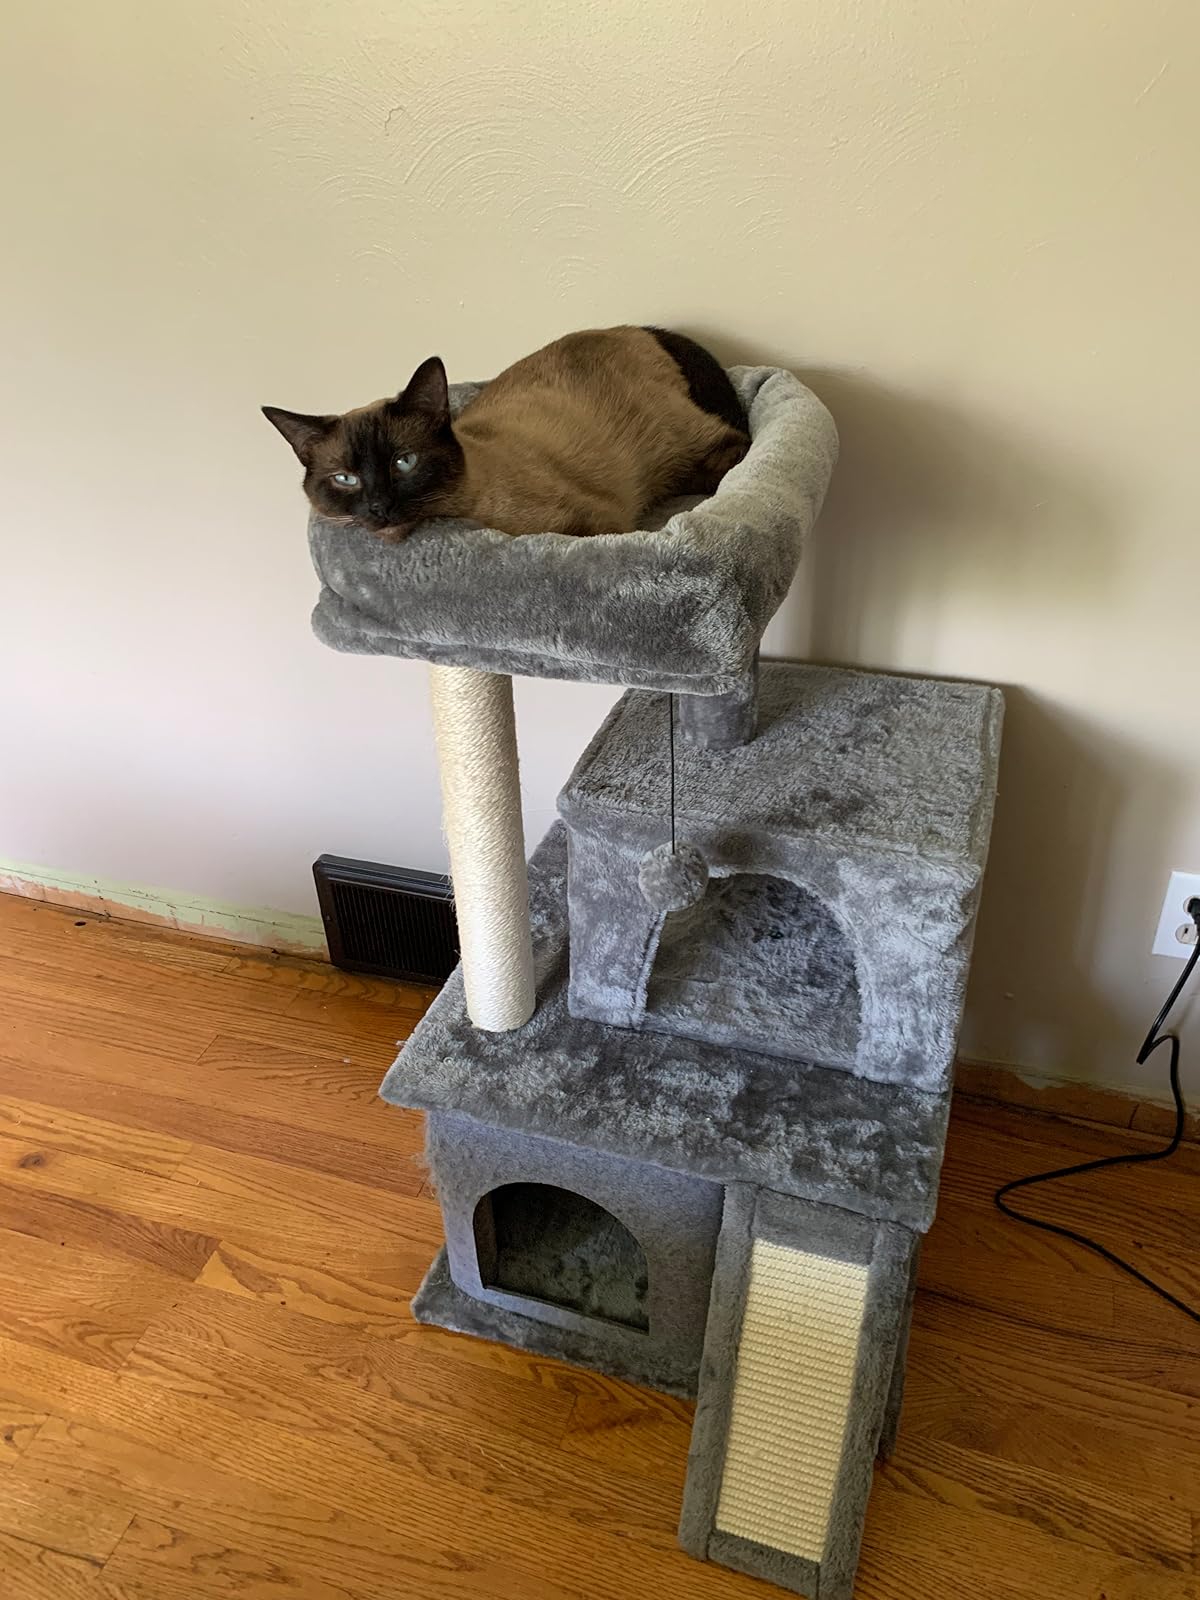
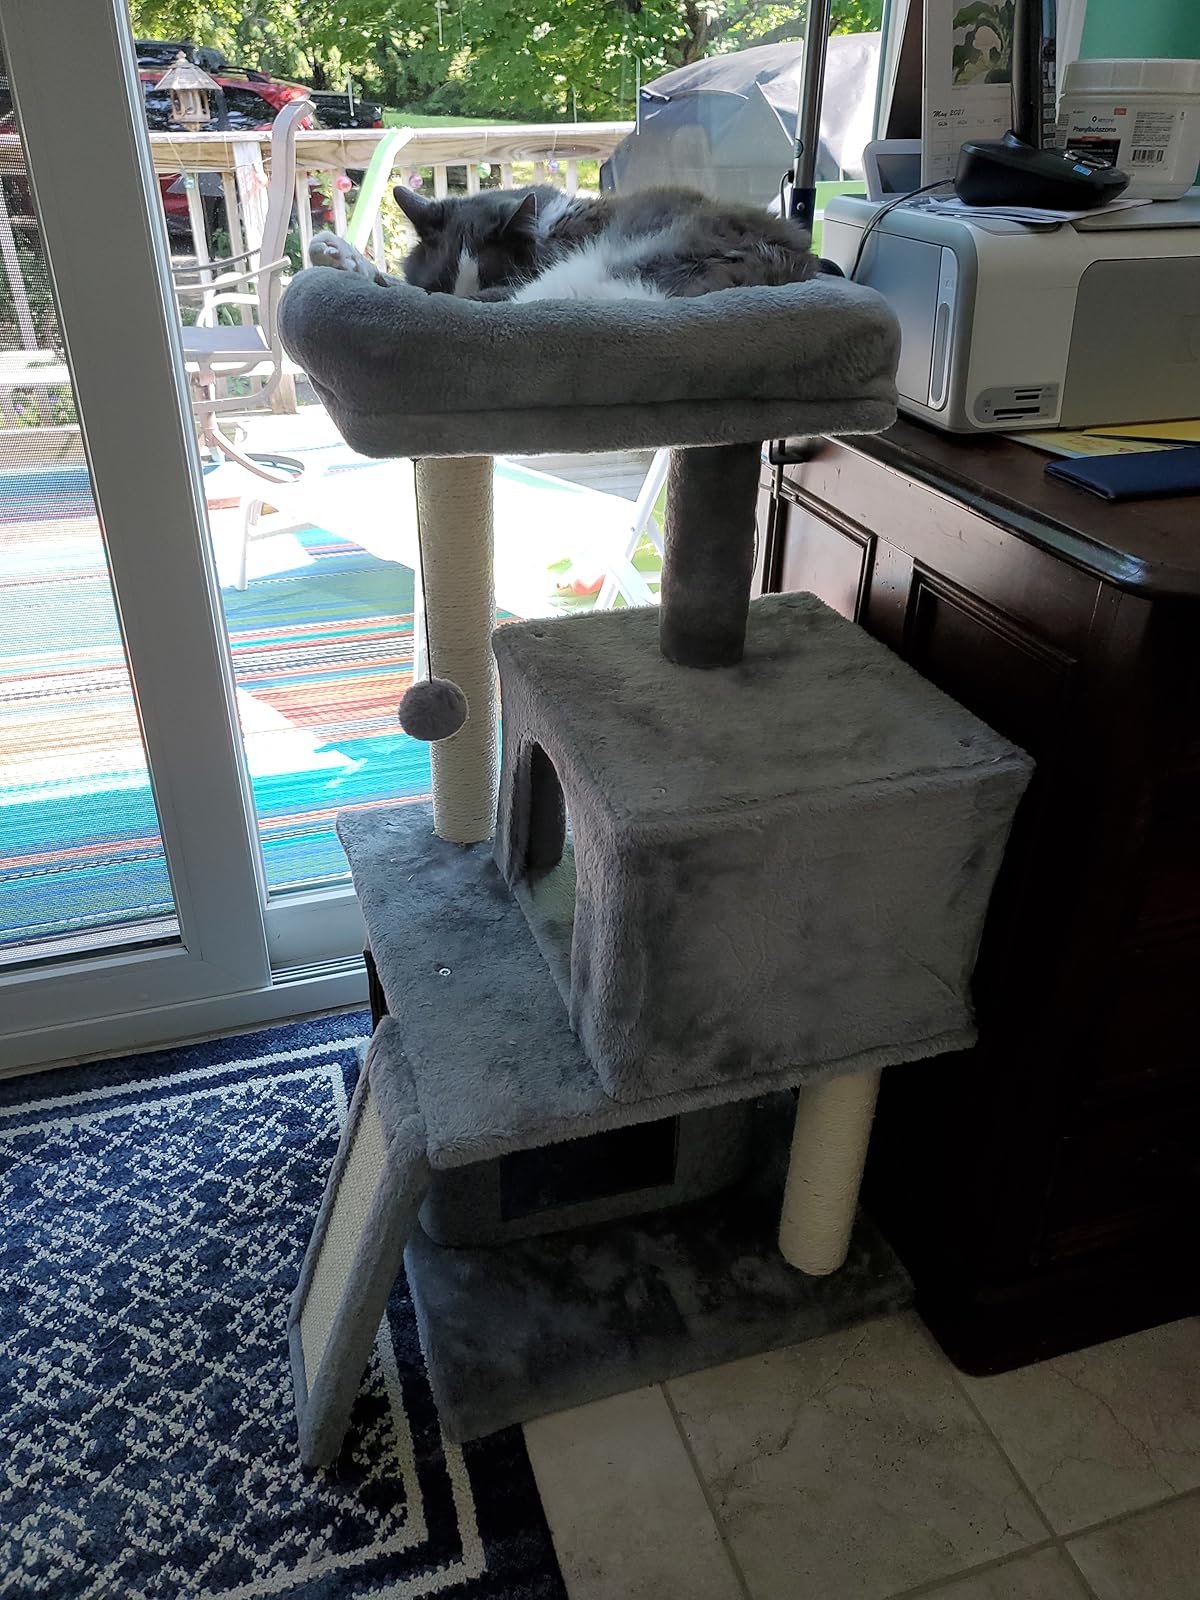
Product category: items_cat tree
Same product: yes